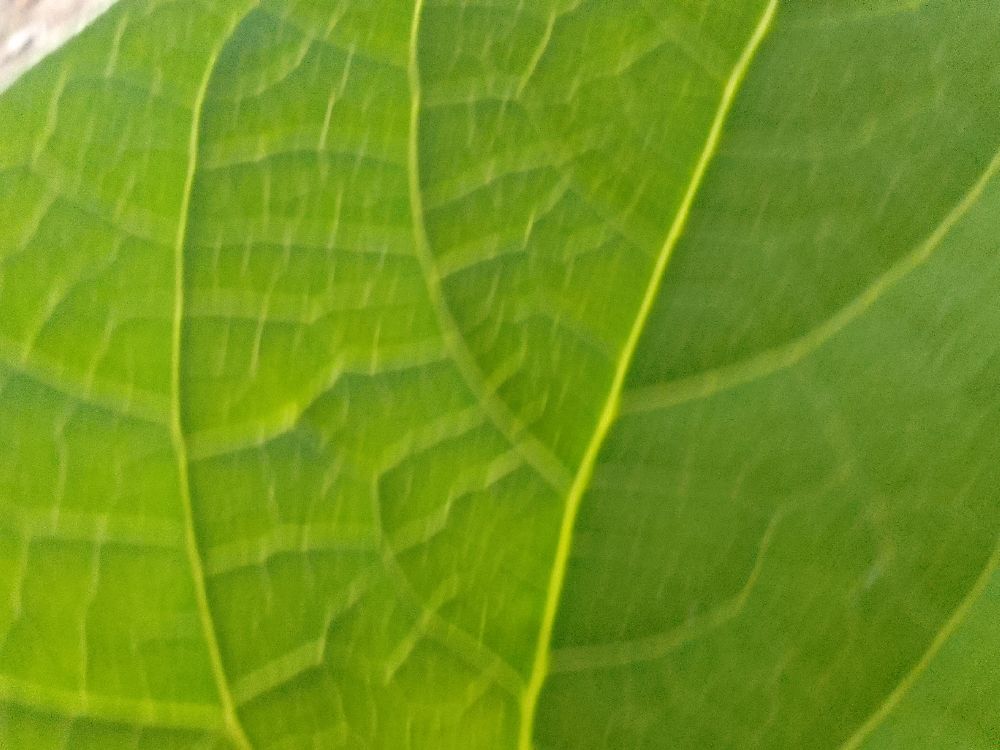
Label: healthy